Mattie Midgett Store and House

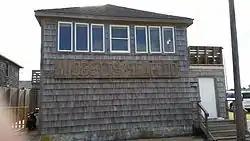

Mattie Midgett Store and House, also known as Nellie Myrtle Pridgen's Beachcomber Museum, is a historic home and general store located at Nags Head, Dare County, North Carolina. The store was built in 1914, and the house in 1933. The store is a two-story frame Outer Banks Shingle Style building with a hipped shingle roof. A one-story, hipped-roof, one-room addition was built in 1944. The store was moved to its present site in 1932. The house is a two-story, T -shaped, single-pile frame dwelling with steeply pitched gable roofs.